Canon law of the Catholic Church

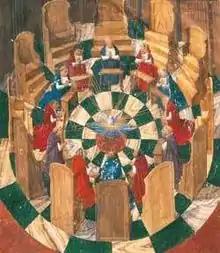
Portrayal of a meeting of the Roman Rota

The institutions and practices of canon law paralleled the legal development of much of Europe, and consequently both modern civil law and common law bear the influences of canon law.